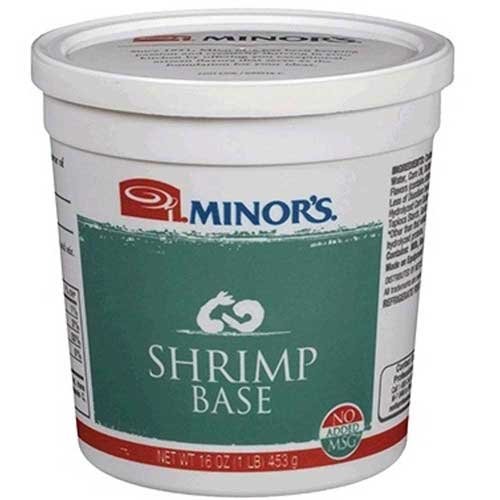
Item Name: MINOR'S Shrimp Base (No Added MSG) 6 x 1 pound
Bullet Point 1: Important - Refrigerated items are perishable and tend to have short shelf lives - some of these can be as little as two weeks from the date of receipt - if you are ordering a large quantity, or are otherwise concerned about expiration dates, consider a frozen product.
Bullet Point 2: Ships refrigerated, CANNOT be cancelled after being processed.
Product Description: Shrimp Base contains cooked, deveined and superbly seasoned shrimp from the Pacific Northwest.
Value: nan
Unit: None

Price: 218.76